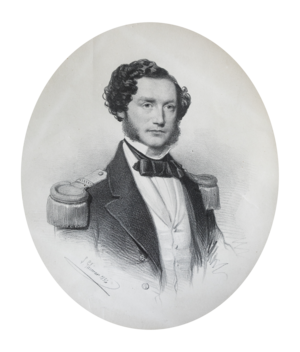
Portait de Guillaume Delcourt par Louis-Joseph Ghémar. 23.5cm X 20.5cm
Louis-Joseph Ghémar, né à Lannoy le 8 janvier 1819 et mort à Bruxelles le 11 mai 1873, est un lithographe, peintre et photographe belge. Il a réalisé le portrait de nombreuses personnalités sous le règne du premier roi des Belges, Léopold Iᵉʳ.
Le musée royal de l’Armée et de l’Histoire militaire de Bruxelles se trouve au Cinquantenaire.